PS Kwarta Deli Serdang

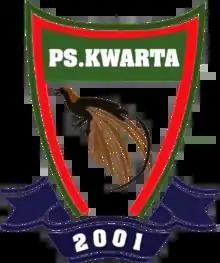

Persatuan Sepakbola Kwarta Deli Serdang is an Indonesian football club based in Deli Serdang, North Sumatra. They play in Liga 4. Their home ground is Kwarta Academy Football Field.